The View from Saturday

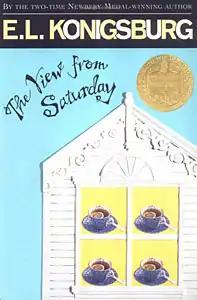
First edition cover

The View from Saturday is a children's novel by E. L. Konigsburg, published by Atheneum Books for Young Readers in 1996.